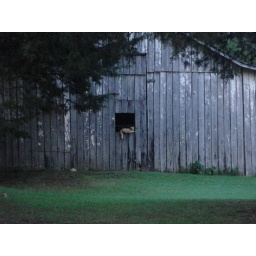
I love this cat lounging in the barn window. He was totally laid back.